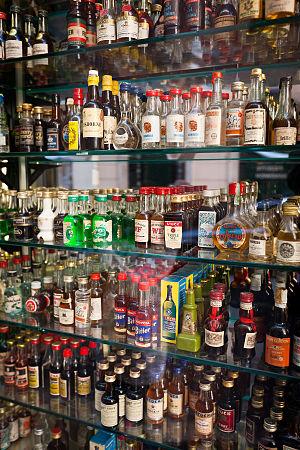
Les boissons sont des liquides qui peuvent être consommés. En plus des besoins essentiels, les boissons font partie de la culture de la société humaine.